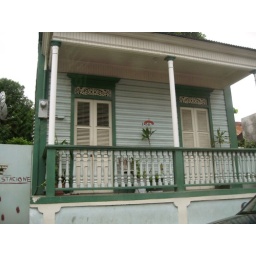
Old wooden house in Ponce